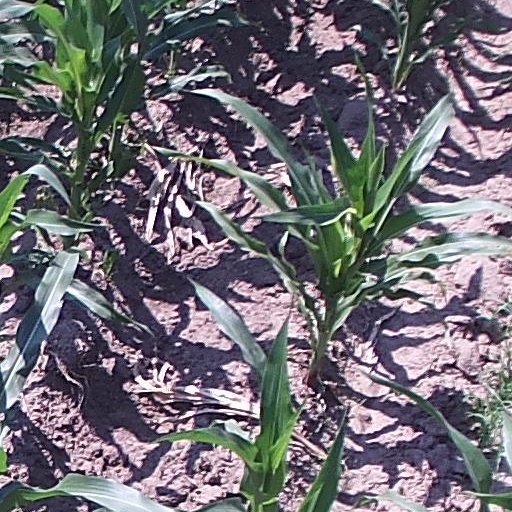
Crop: maize; corn